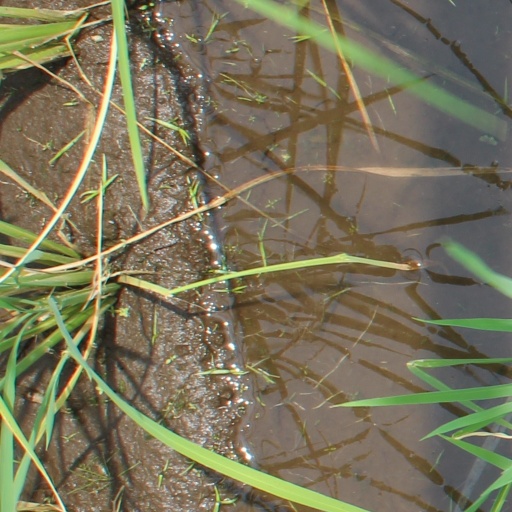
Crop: rice